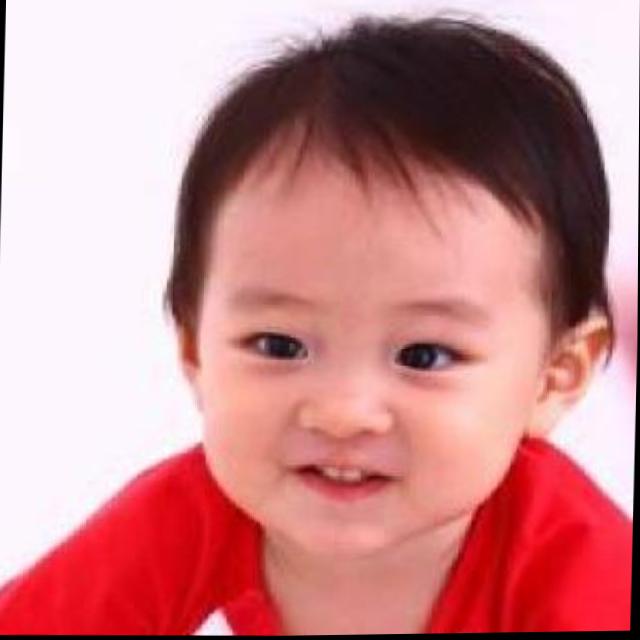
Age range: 0-12